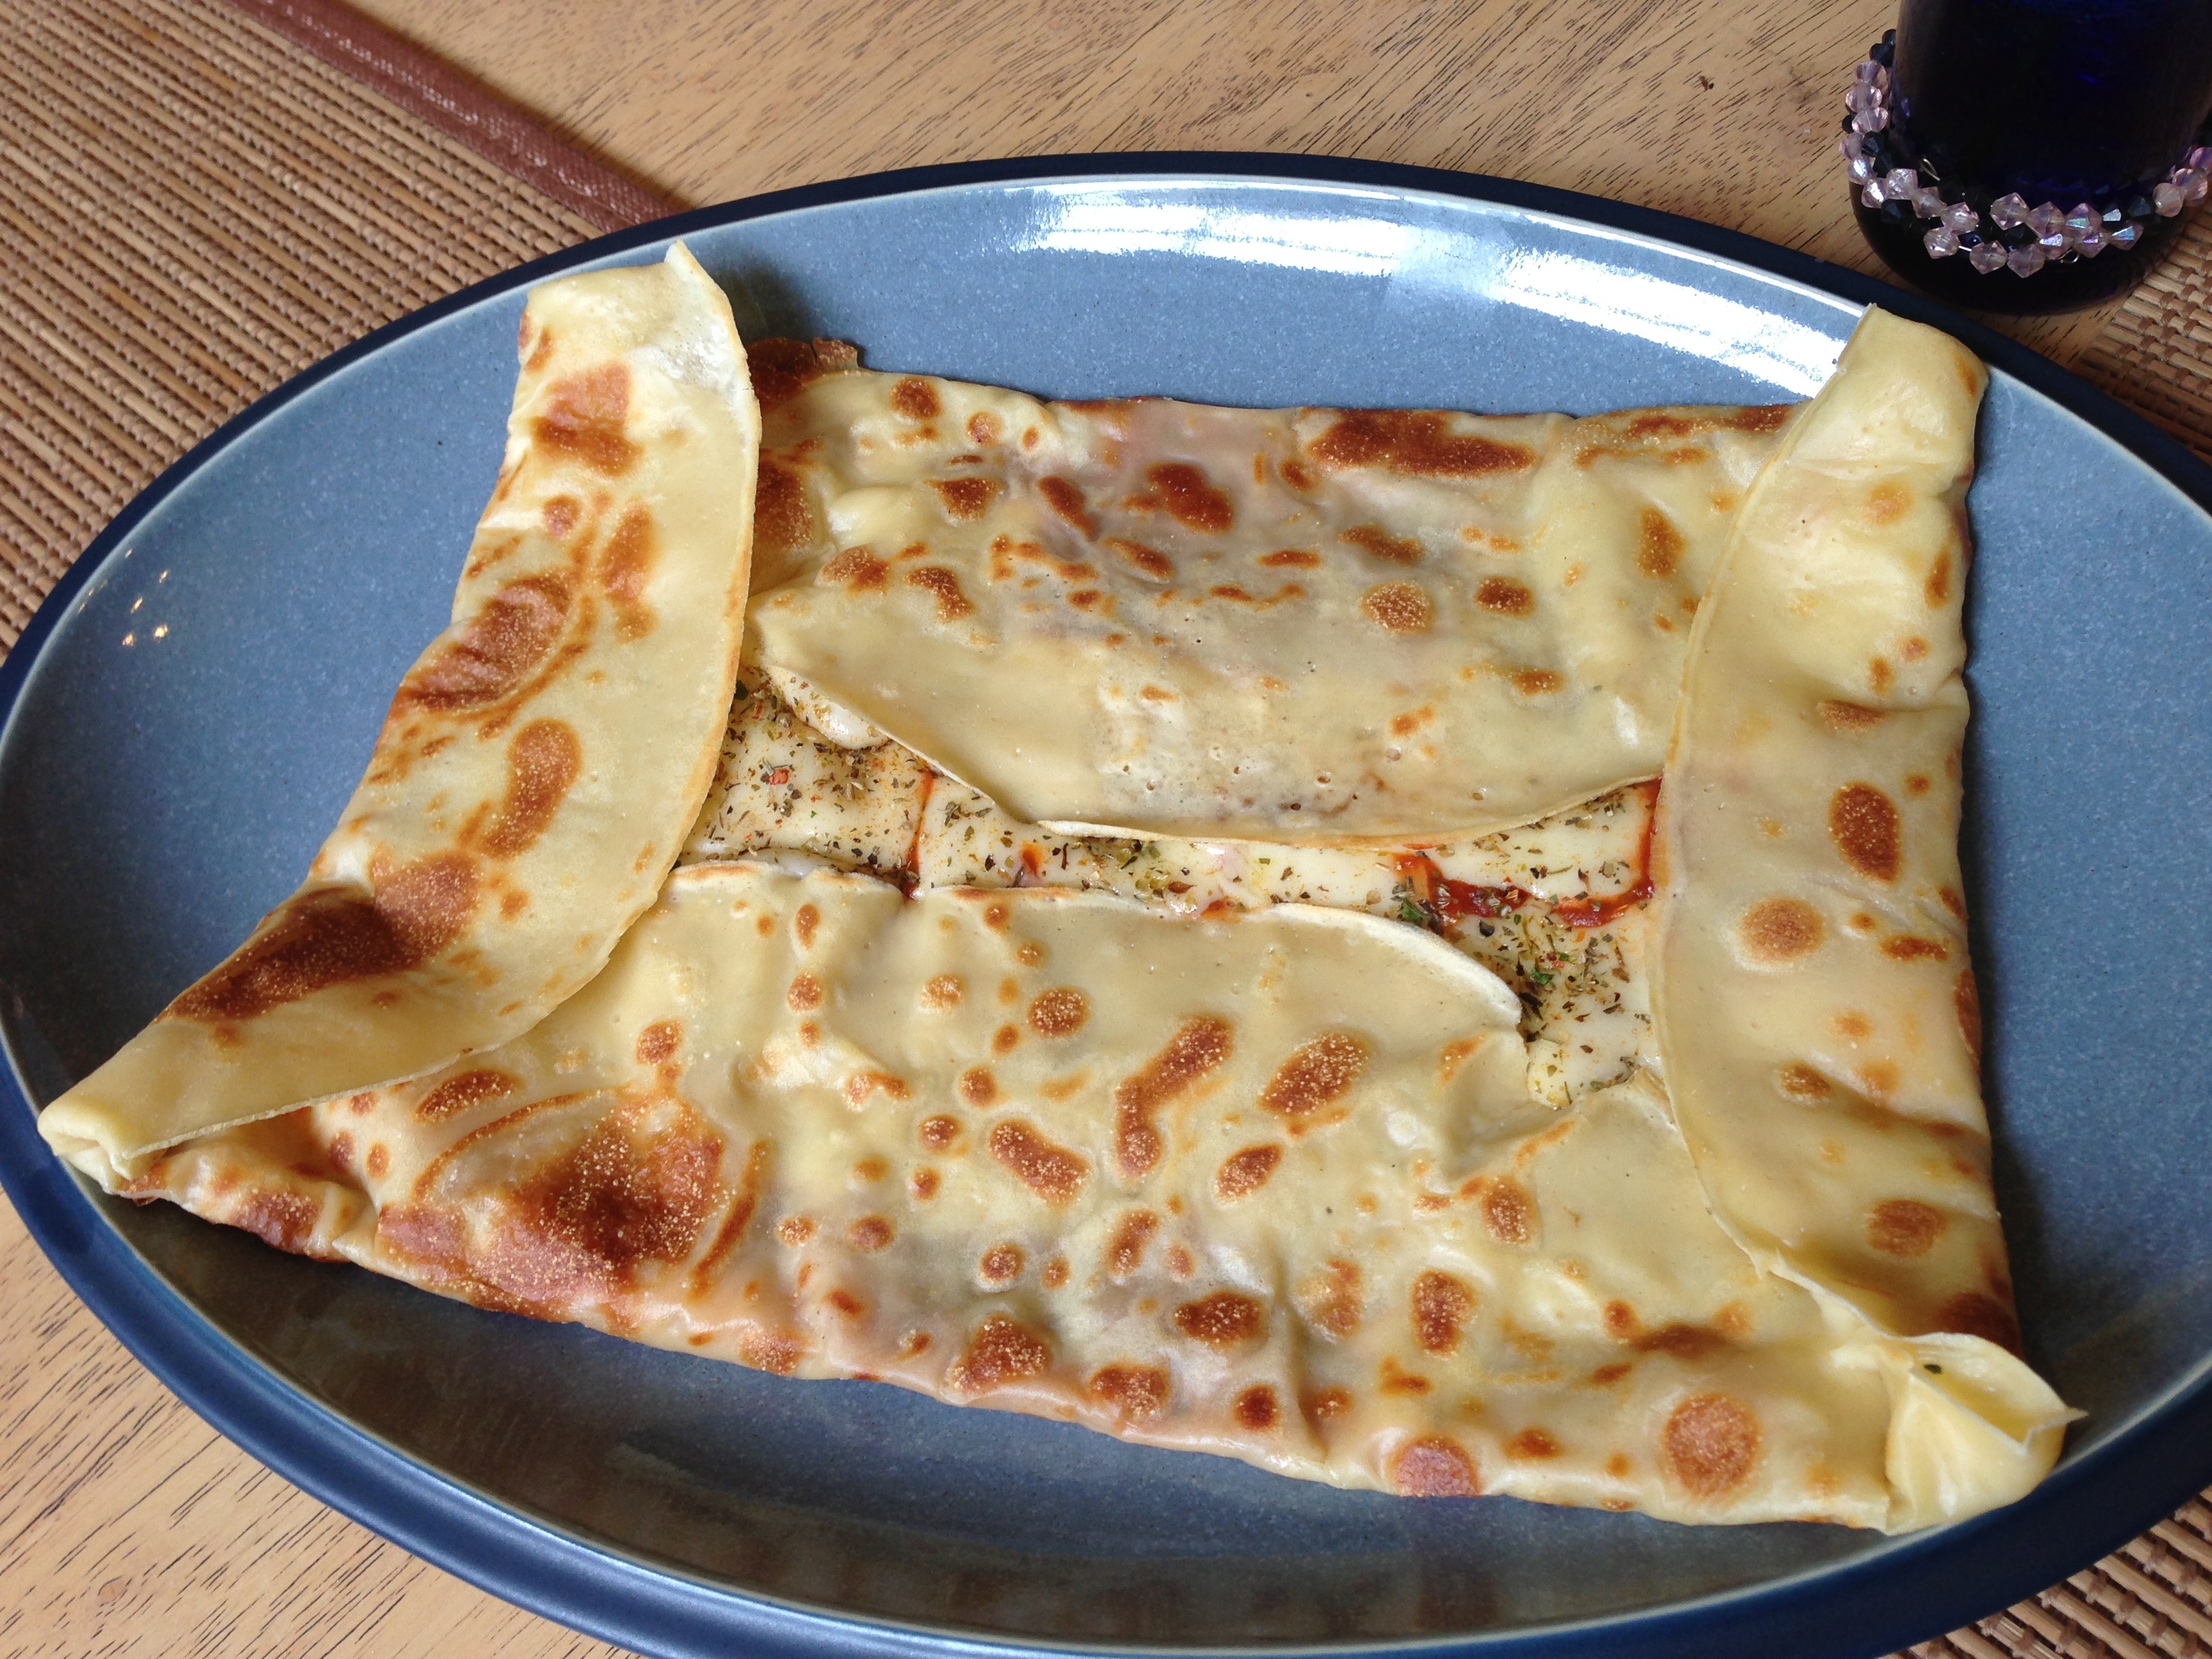
dish, meal, food, breakfast, cuisine, bread, sweets, switzerland, baked goods, quesadilla, naan, flatbread, roti canai, roti prata, crepes swiss